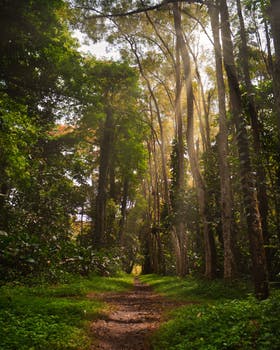
Label: No Watermark